San Felipe, Baja California

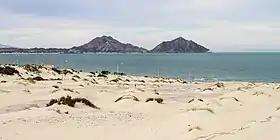
View of San Felipe from across the Bay of San Felipe, on the Gulf of California.

The Bay of San Felipe is 3 meters above sea level. At low tide, the water can recede as much as 2 km. San Felipe experiences one of the largest tidal bores in the world due in part to the Colorado River delta to the north. The seven-meter tides expose a kilometer of ocean floor.